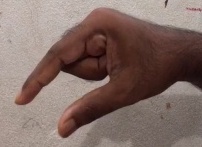
ASL sign: Q